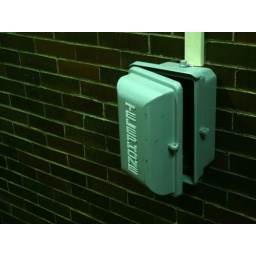
A telephone box in Porter Hall